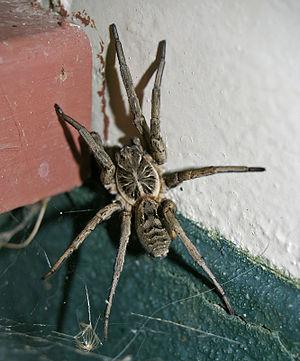
Les Lycosidae sont une famille d'araignées aranéomorphes.